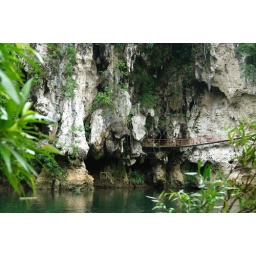
One can get there thorugh a hanging bridge or by boat through river.